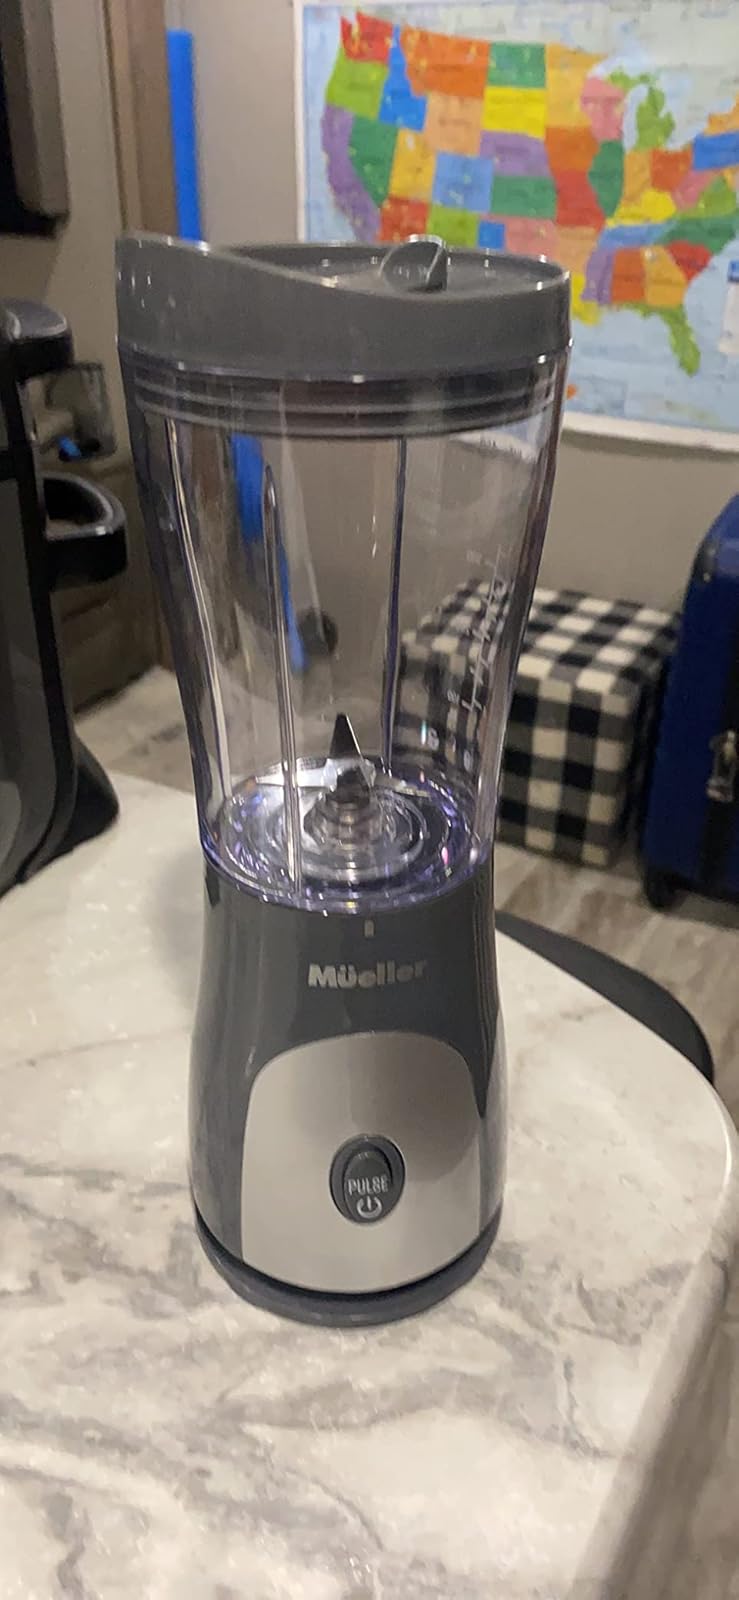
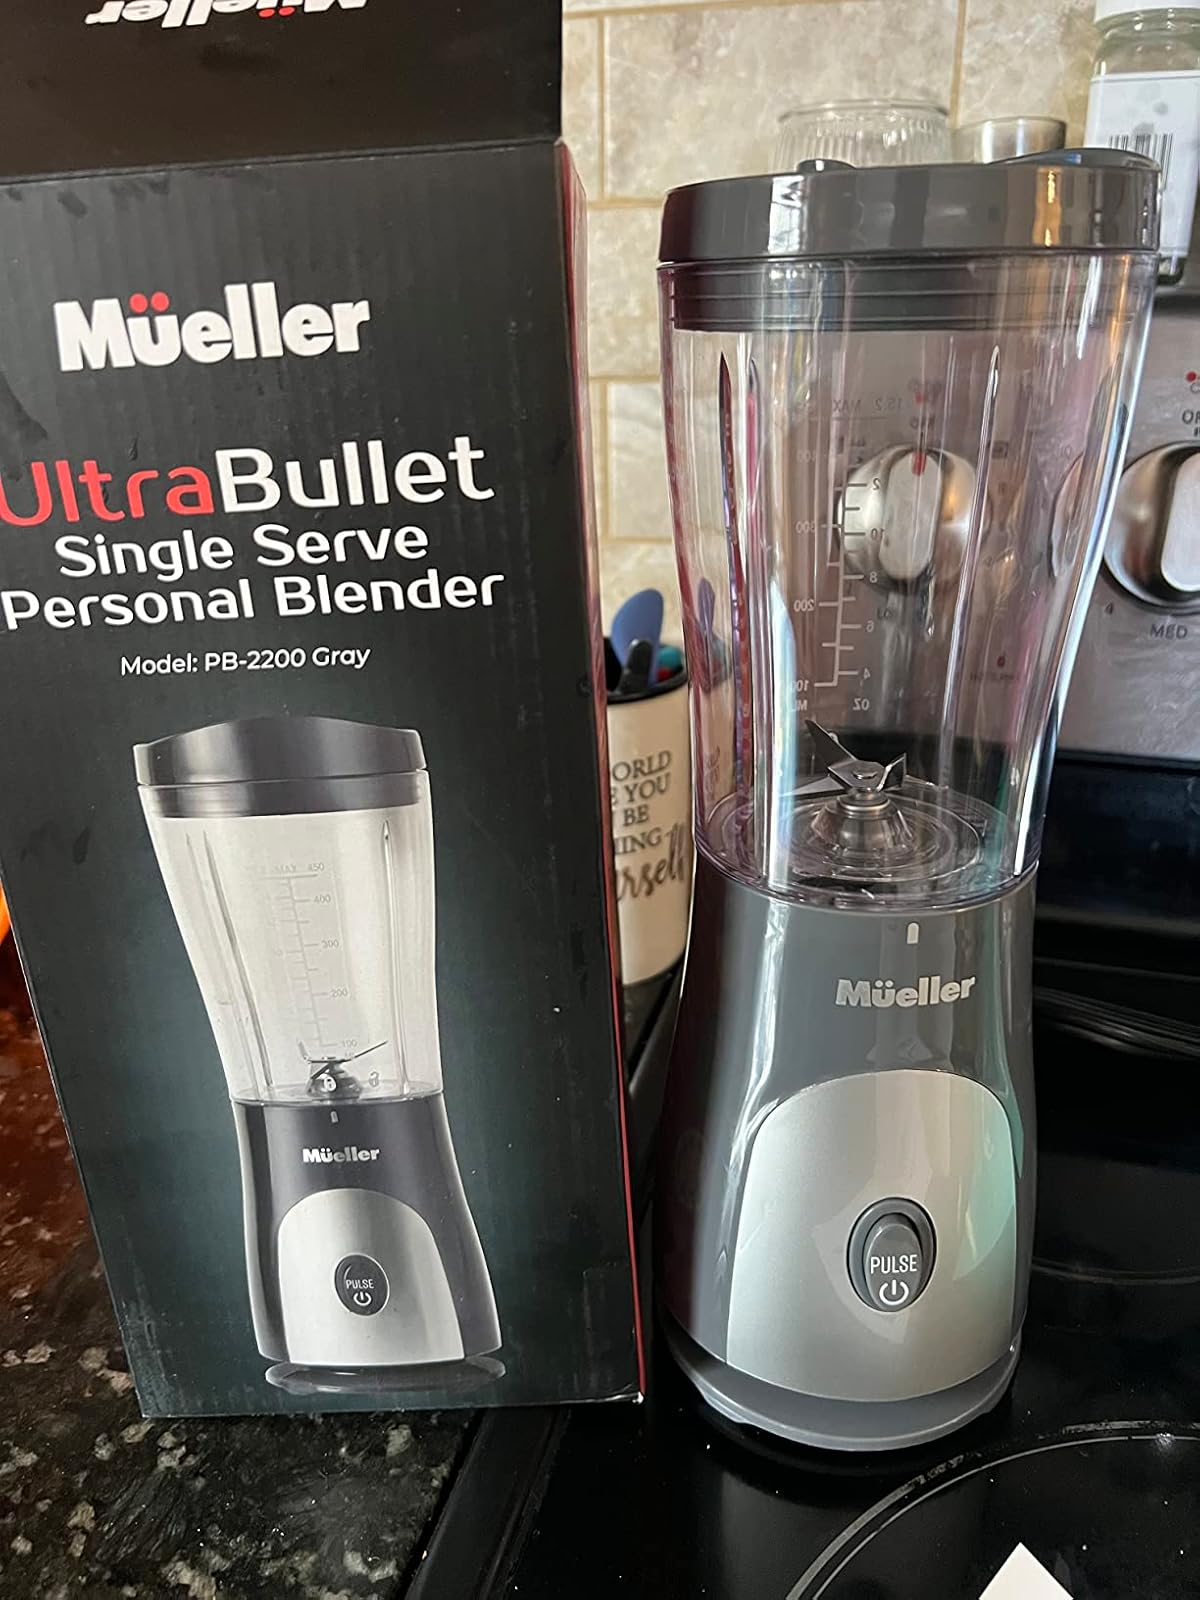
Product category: items_blender
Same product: yes